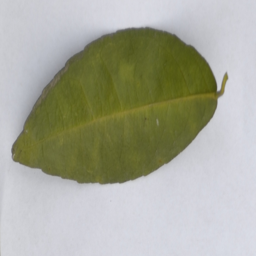
Plant part: leaf
Disease: healthy